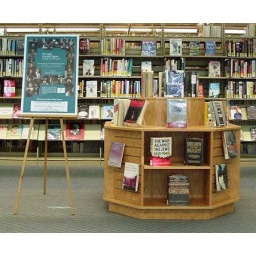
The library presented a book display on the Holocaust in conjunction with hosting the &amp;quot;To Tomorrow's Children&amp;quot; exhibit.